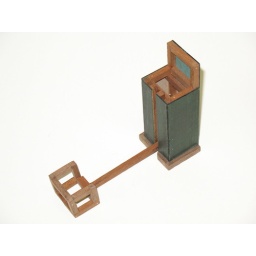
When the lid is fully opened, it stretches away from the box proper, connected tenuously by one piece of wood.